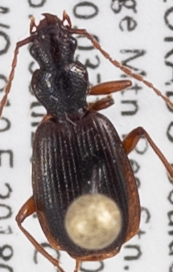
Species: Cymindis unicolor
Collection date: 2018-07-03
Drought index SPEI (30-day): -0.82
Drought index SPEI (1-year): -0.692
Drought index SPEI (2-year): -0.1